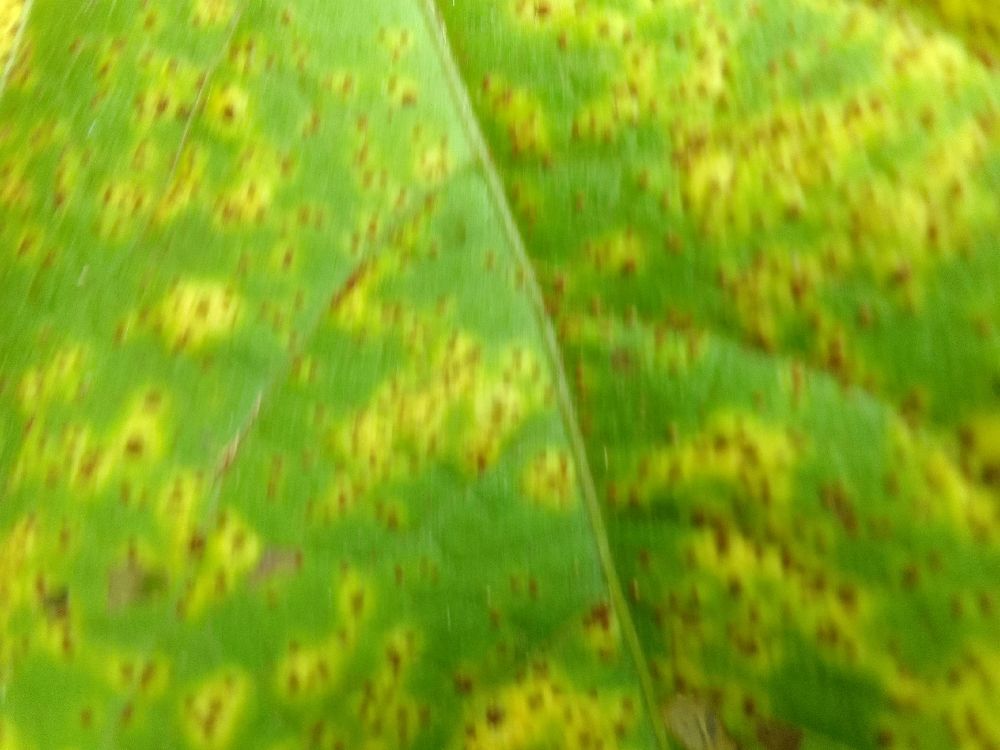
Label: rust